1950 in Canada

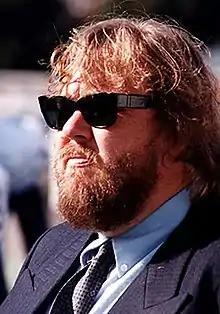
John Candy

North Korea invades South and Opposition Leader says Canada is involved through UN role and because of immediacy of modern world